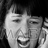
Emotion: sad